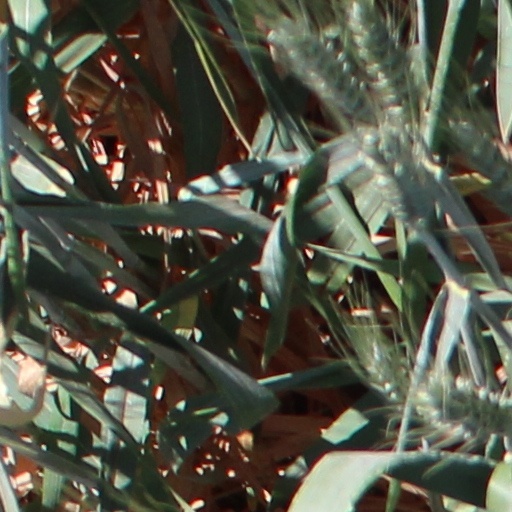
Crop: wheat